India–Tanzania relations

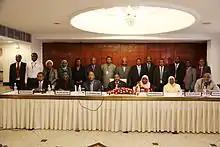
Zanzibar President Dr. Ali Mohammed Shein during a state visit to New Delhi.

From the 1960s to the 1980s, the political relationship was driven largely by shared ideological commitments to anti-colonialism, socialism in various forms as well as genuine desire for South-South Cooperation. In recent years Indo-Tanzanian ties have evolved into a modern and pragmatic relationship with greater and diversified economic engagement. India is the leading trading partner of Tanzania's as well as an important source of essential machinery and pharmaceutical products. Many of the top business establishments of Tanzania are owned by members of the Indian origin. Indians form the largest expatriate community in Tanzania and their positive contribution in the progress and development of their host country is well recognised and appreciated. A friendship, technical, economic and scientific cooperation was signed in 1966. In 1975, a cultural agreement was signed. In 2008, a memorandum of understanding on tourism was signed between India and Tanzania. There are approximately 50,000 to 60,000 PIOs living and working in Tanzania. In addition there are approximately 10000 Indian expatriates.